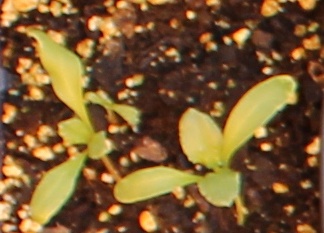
Label: Sugar beet